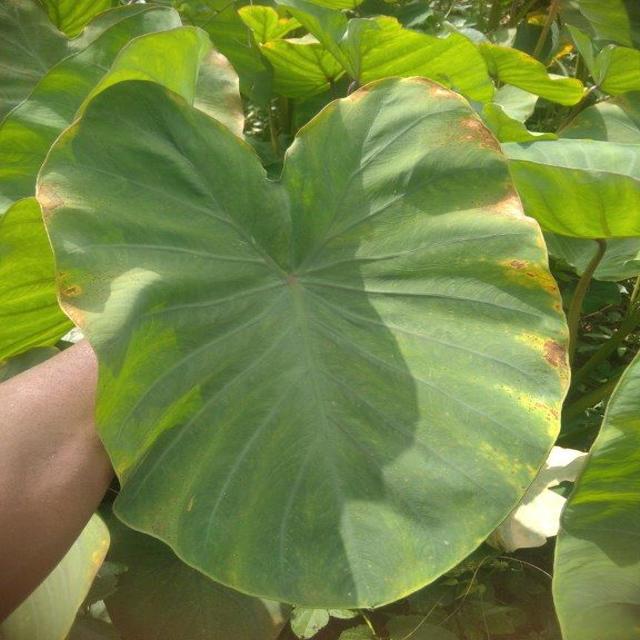
Label: Mid_Blight